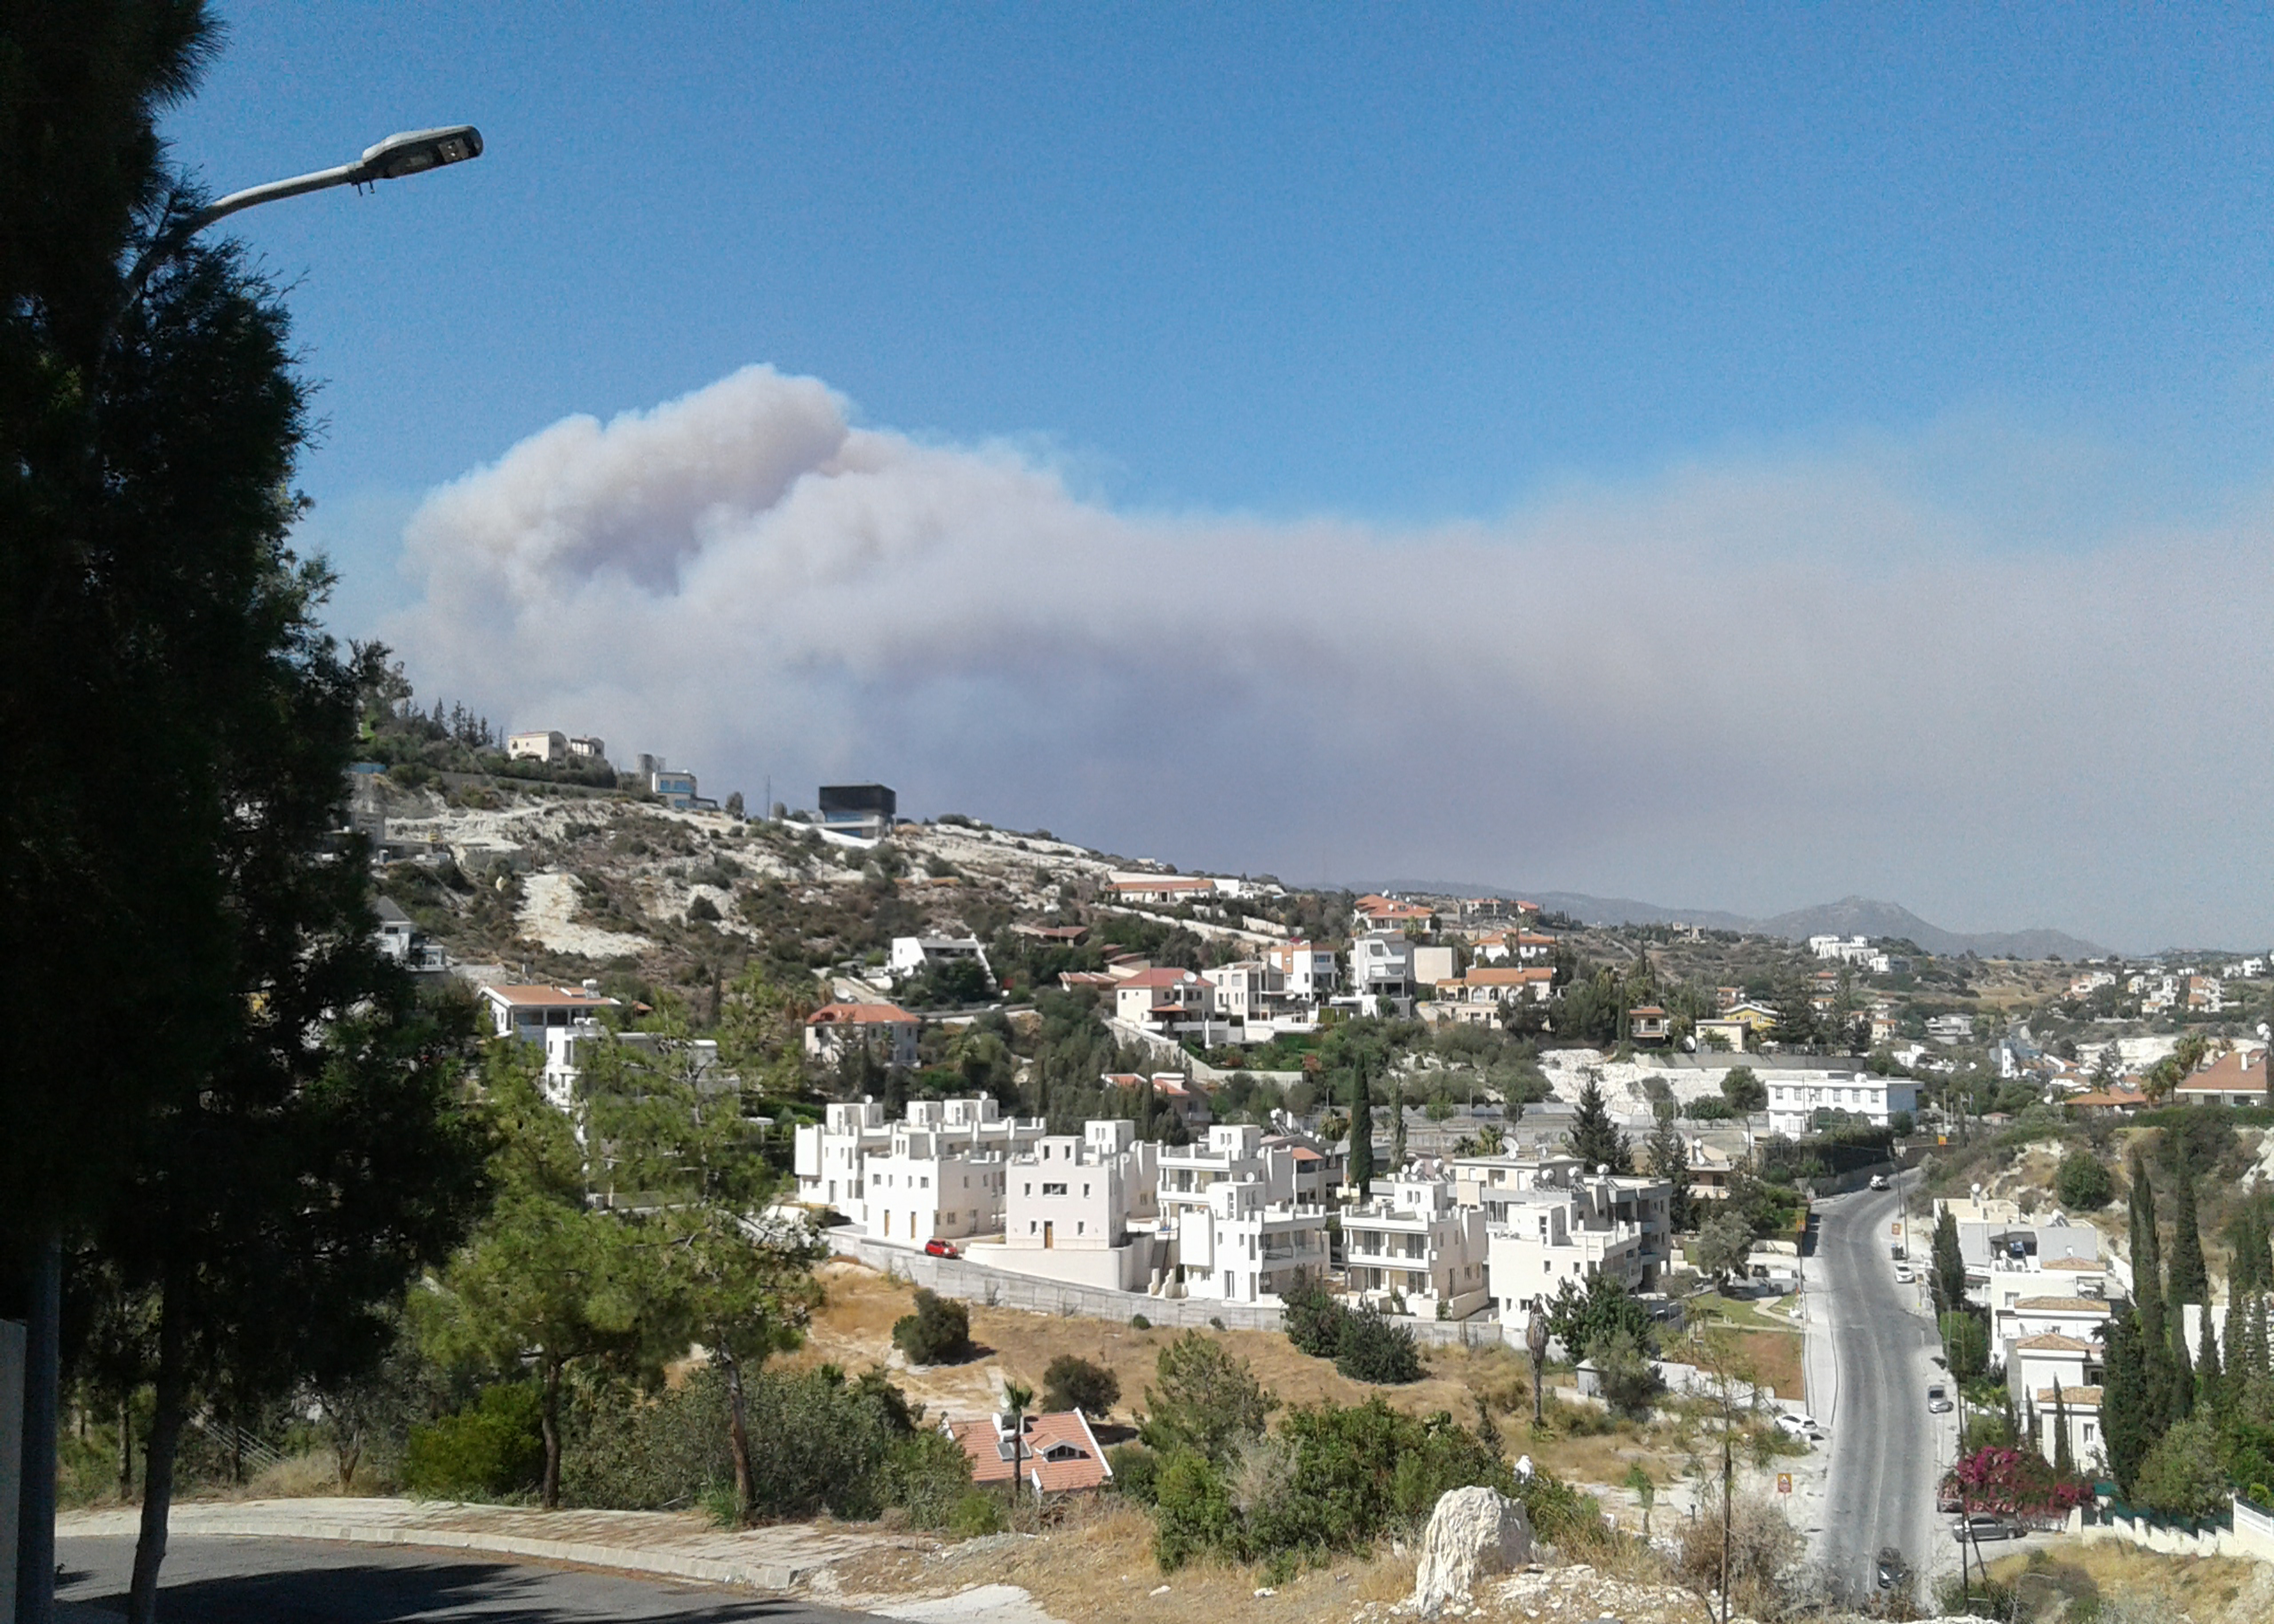
sky, fire smoke, road, smoke, green, cloud, plant, daytime, building, street light, tree, biome, residential area, city, morning, house, landscape, urban design, cumulus, urban area, window, horizon, hill, road surface, roof, suburb, meteorological phenomenon, mixed use, tourism, village, light fixture, cityscape, pole, downtown, street, asphalt